Flaggers (movement)

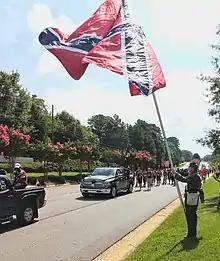
Georgian Flagger with large flag on 20 foot pole at Alpharetta Old Soldiers' Parade, Alpharetta, Georgia, August 4, 2018.

Flaggers are neo-Confederate activist groups active in the Southern United States. Flaggers usually operate at the state level. Their primary purpose is to make the Confederate battle flag as visible as possible.